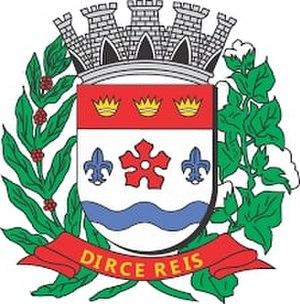
Dirce Reis est une municipalité brésilienne de l'État de São Paulo et la Microrégion de Jales.